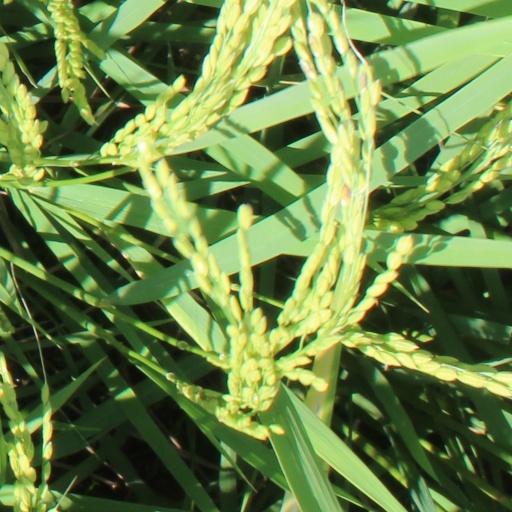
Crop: rice